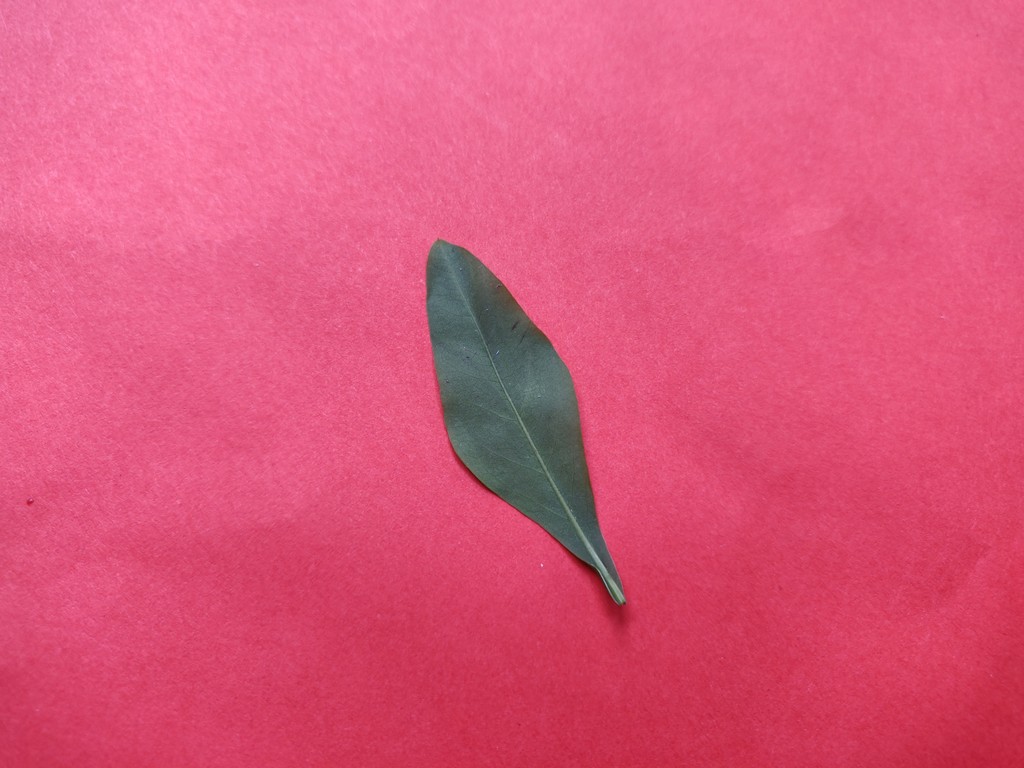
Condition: Healthy
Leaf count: single
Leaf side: back